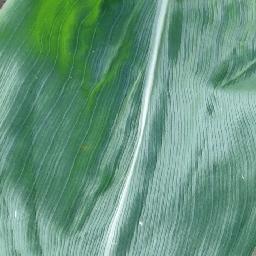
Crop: corn
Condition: (maize)_healthy